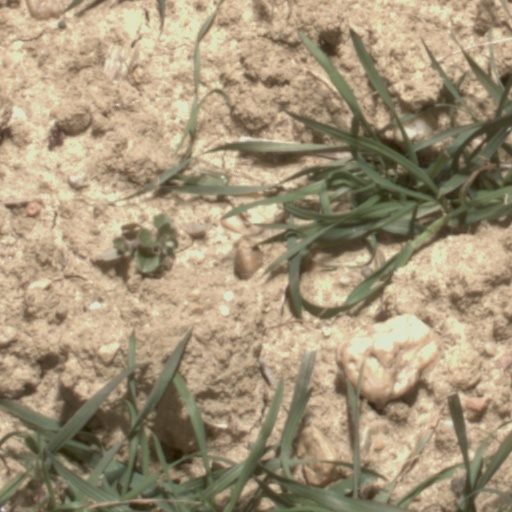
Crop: wheat